Charles H. Heath

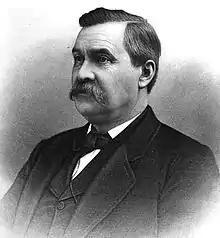
From 1889's "Gazetteer of Washington County, Vt., 1783-1889"

Charles H. Heath (November 4, 1829 – July 12, 1889) was a Vermont politician and attorney who served as President of the Vermont Senate.